WCLV

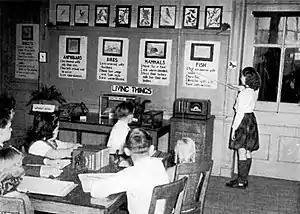
Cleveland elementary school classroom that employed visual aides while the FM receiver plays an instructional program via WBOE.

At the same time the Apex band was established, the FCC noted that research would begin on the technical requirements of frequency modulation as a possible alternative to the ultra high frequency broadcasts that Apex utilitzed. FM experimentations soon revealed significant advantages to Apex, especially with sound quality and resistance to interference from static, including from lightning. The reassigned Apex band was also still prone to extreme skywave propagation, with WBOE receiving reception reports throughout the western and southwestern U.S. and as far as England. In May 1940, the FCC decided to authorize an FM broadcast band, effective January 1, 1941, operating on 40 channels spanning , with the first five channels reserved for educational stations. Apex stations were subsequently informed by the Commission that they needed to either go silent or convert to FM transmission, effectively eliminating the Apex band. WBOE was one of only three educational Apex stations to have ever signed on, the other two being WNYE in New York City and WBKY in Beattyville, Kentucky.